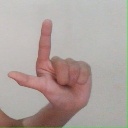
अक्षर: ल